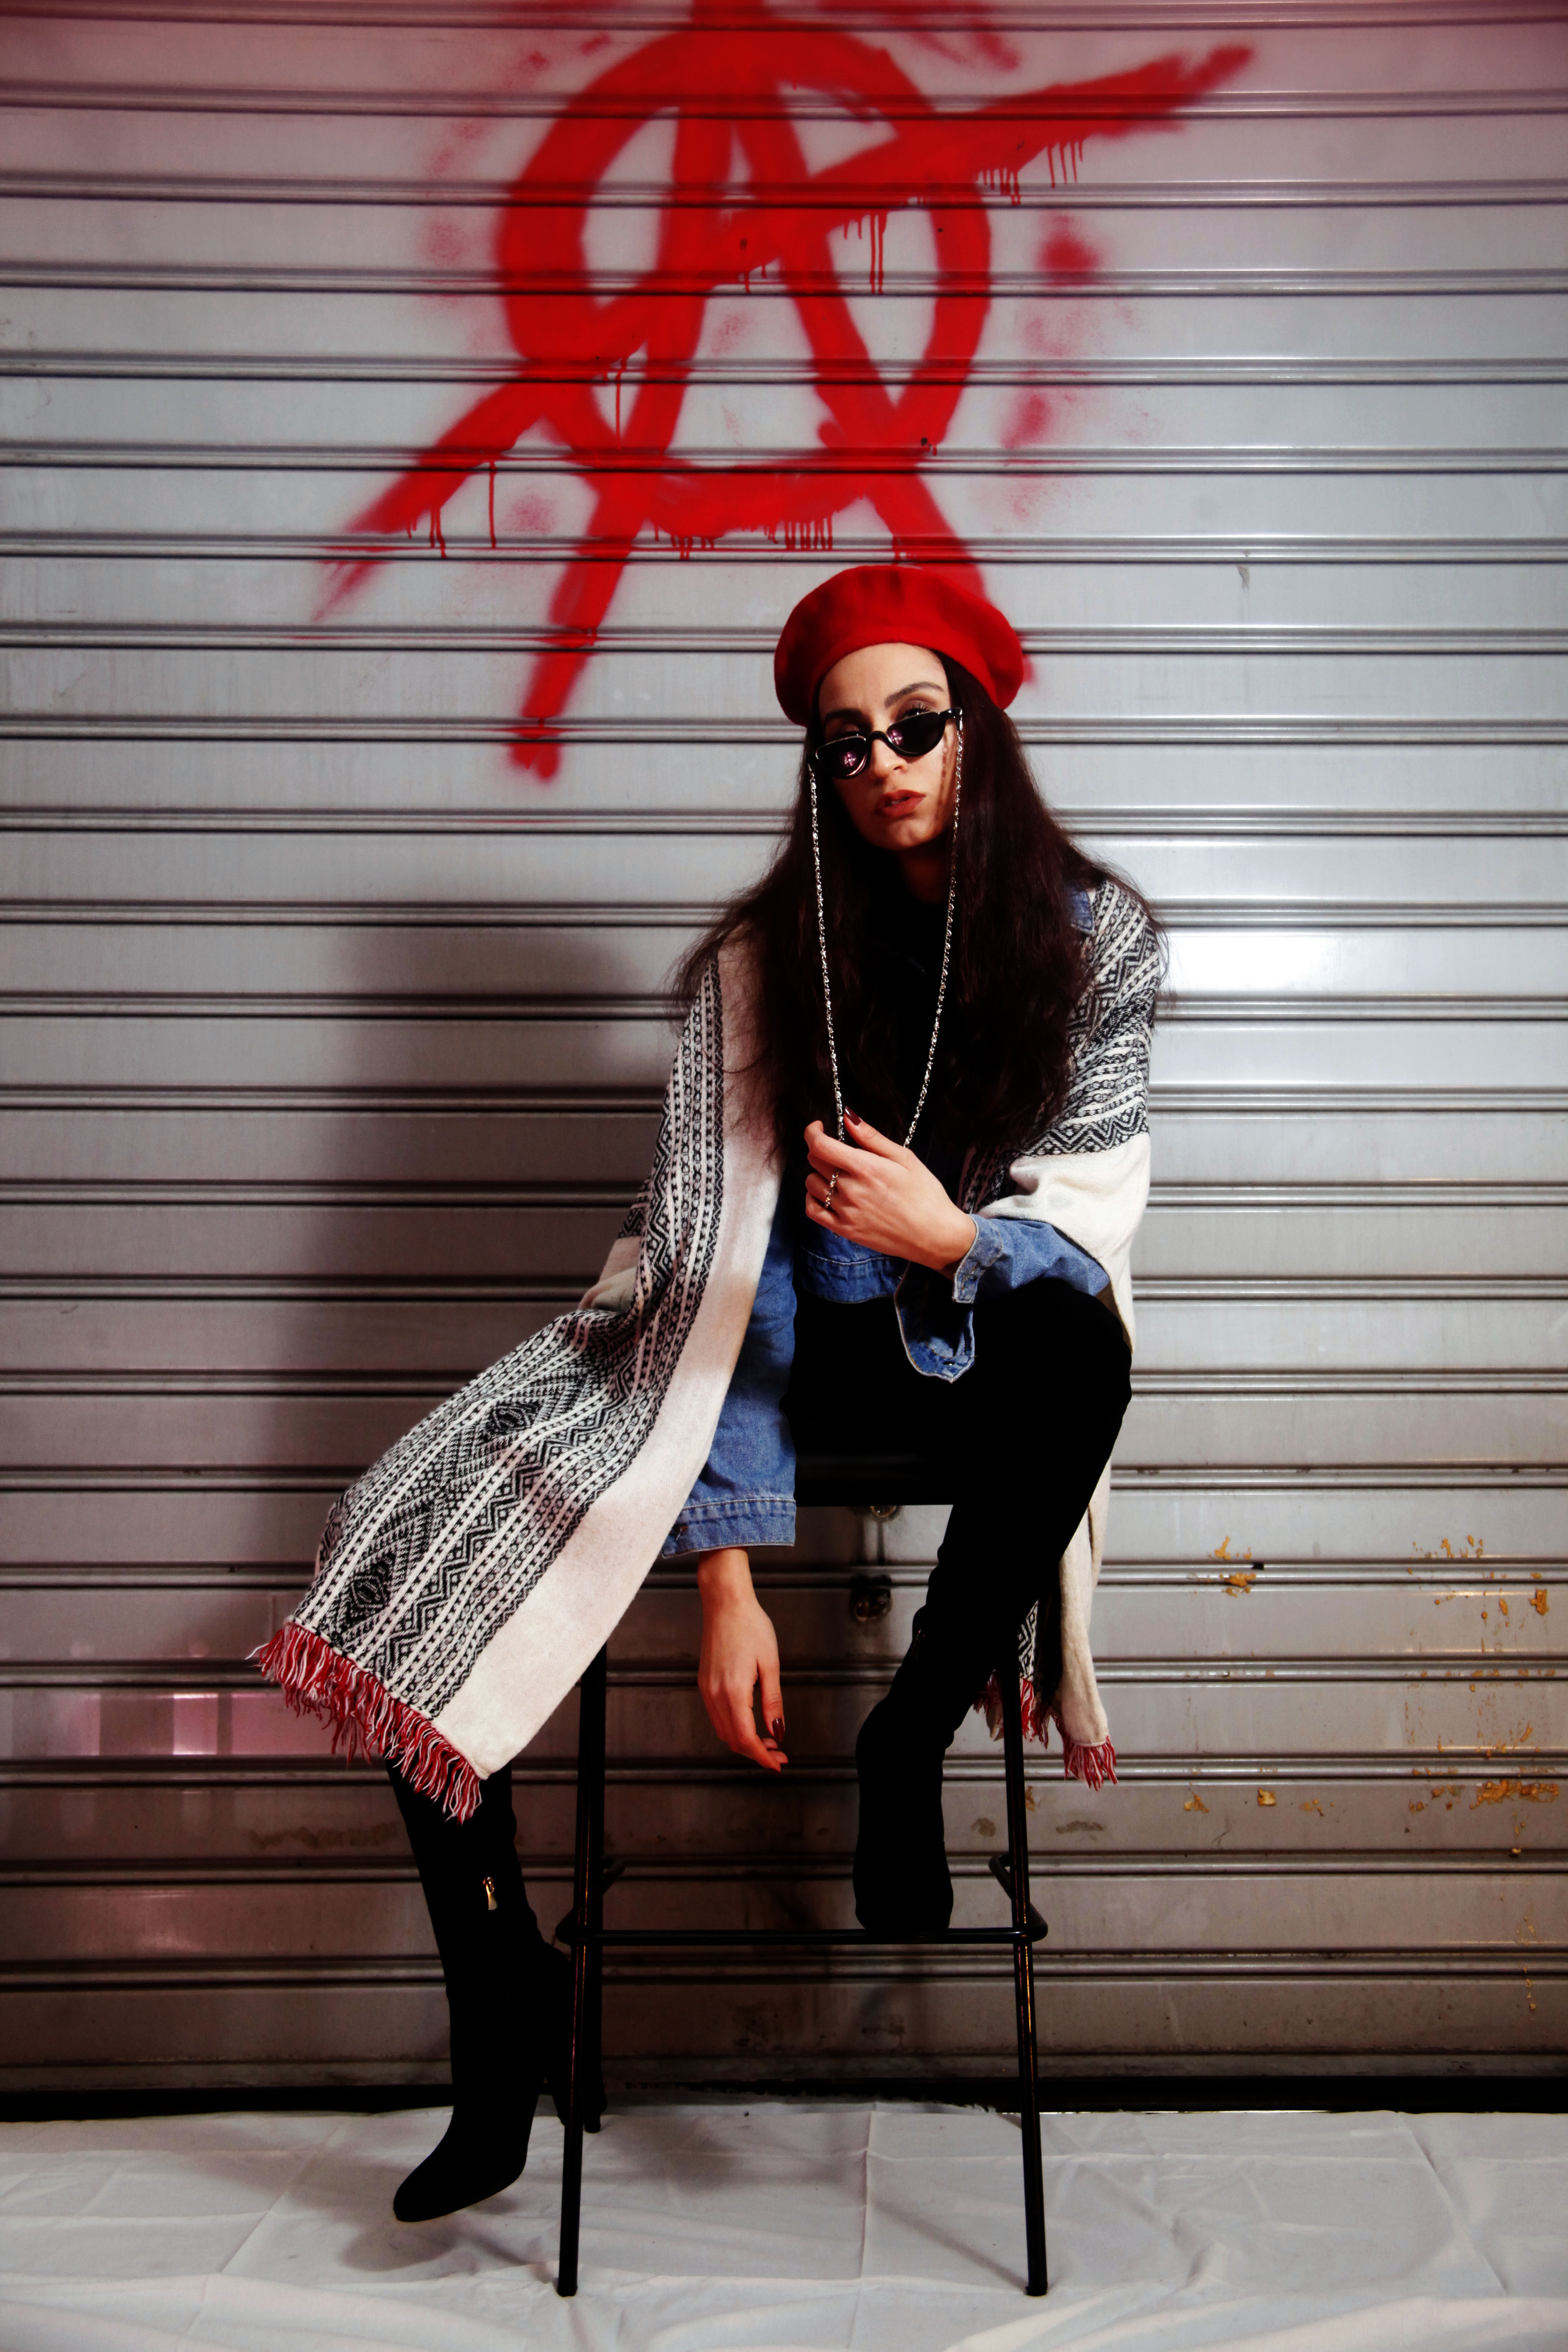
model, red, shoulder, fashion, girl, outerwear, shoe, joint, vision care, fashion design, pattern